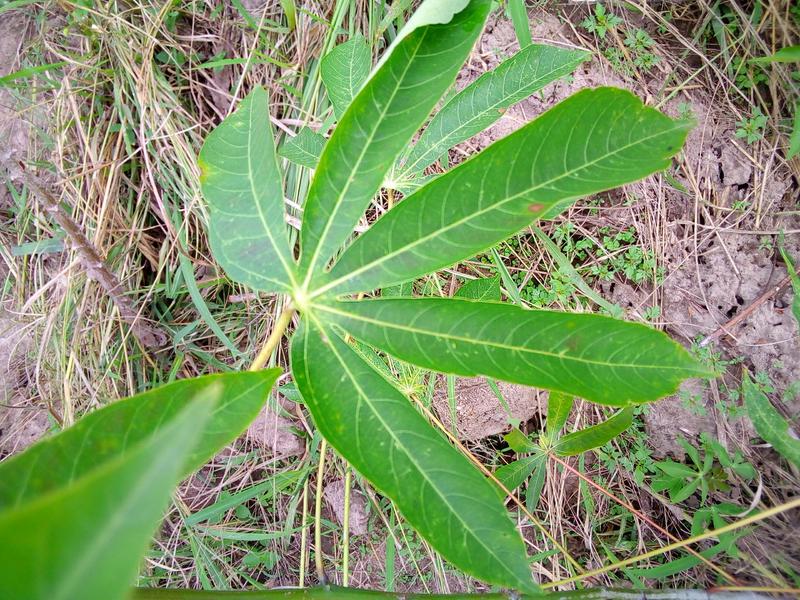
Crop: cassava
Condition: green_mottle